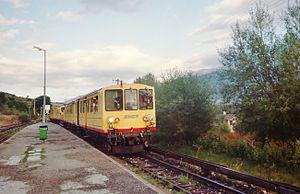
Arrivée du petit train jaune régional, ici en gare de Font-Romeu, dans les Pyrénées-Orientales.
La ligne de Villefranche – Vernet-les-Bains à Latour-de-Carol, parfois surnommée ligne de Cerdagne, est une ligne de chemin de fer à voie métrique longue de 62,5 km qui, dans le département des Pyrénées-Orientales, relie la gare de Villefranche - Vernet-les-Bains à celle de Latour-de-Carol - Enveitg via Font-Romeu en suivant la vallée de la Têt puis en parcourant le plateau de Cerdagne.